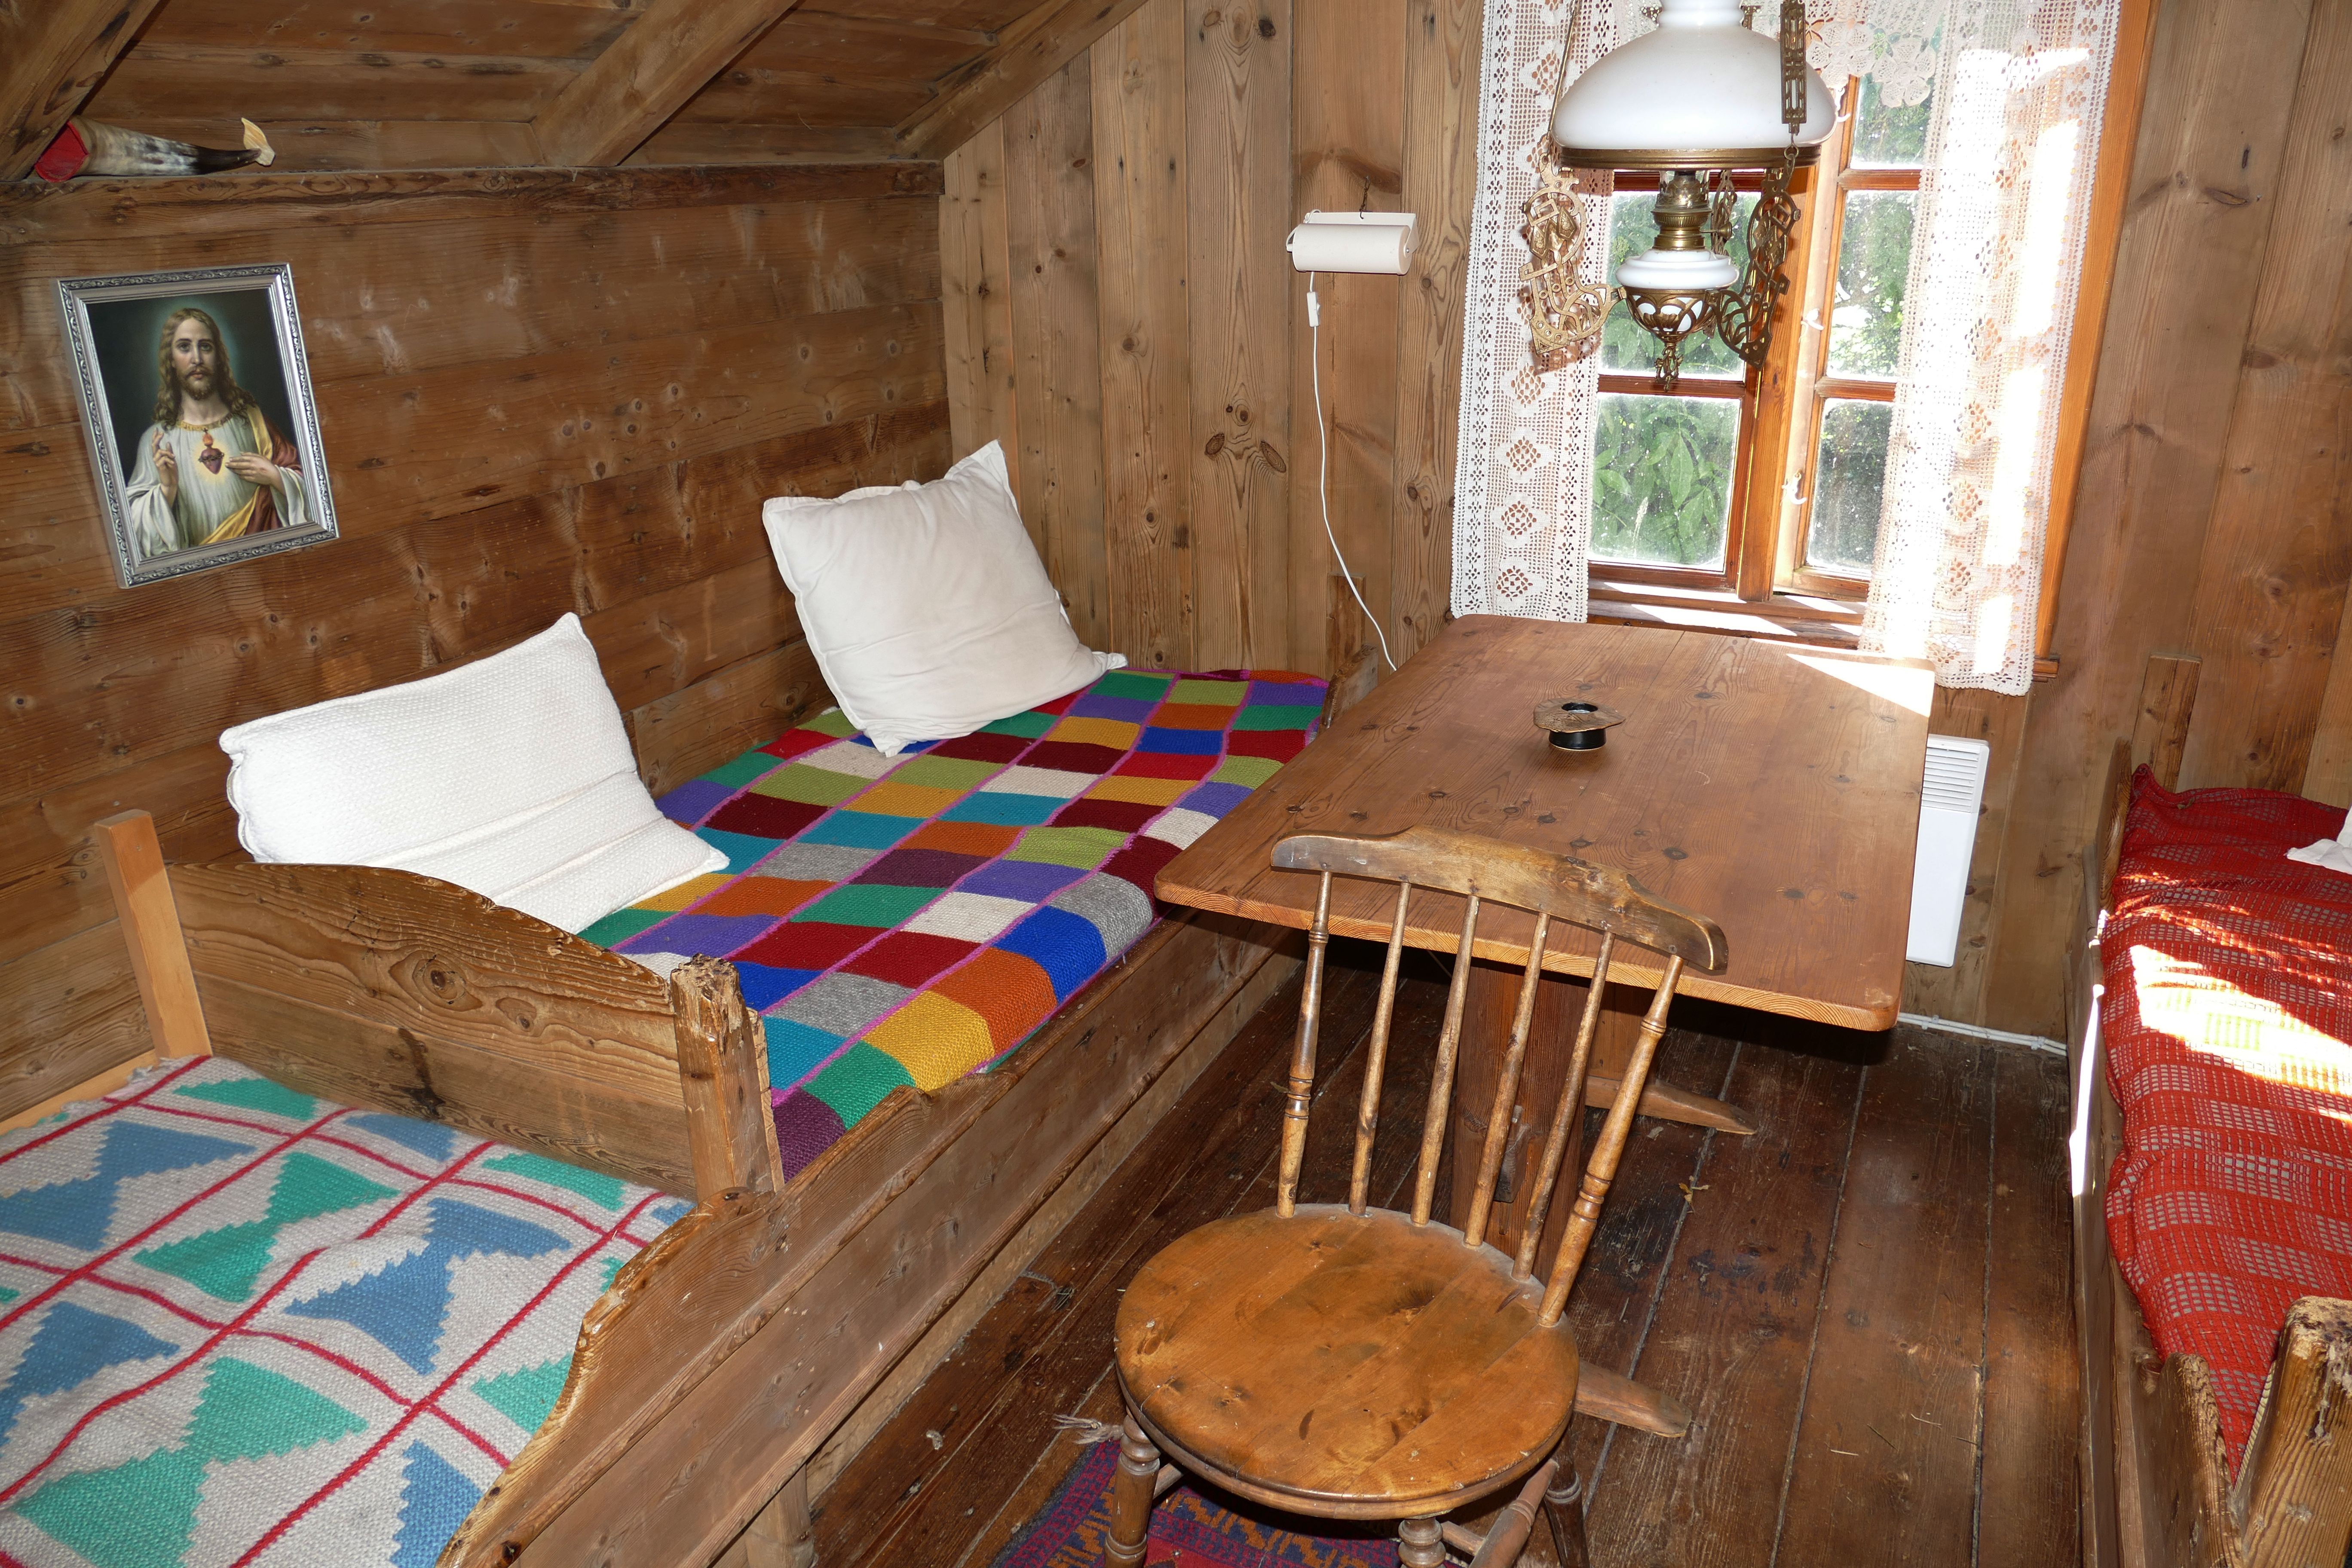
wood, house, chair, floor, building, home, wall, hut, live, cottage, property, iceland, living room, isolation, room, bed, farmhouse, estate, log cabin, historically, accommodation, peat, torfhaus, gamme